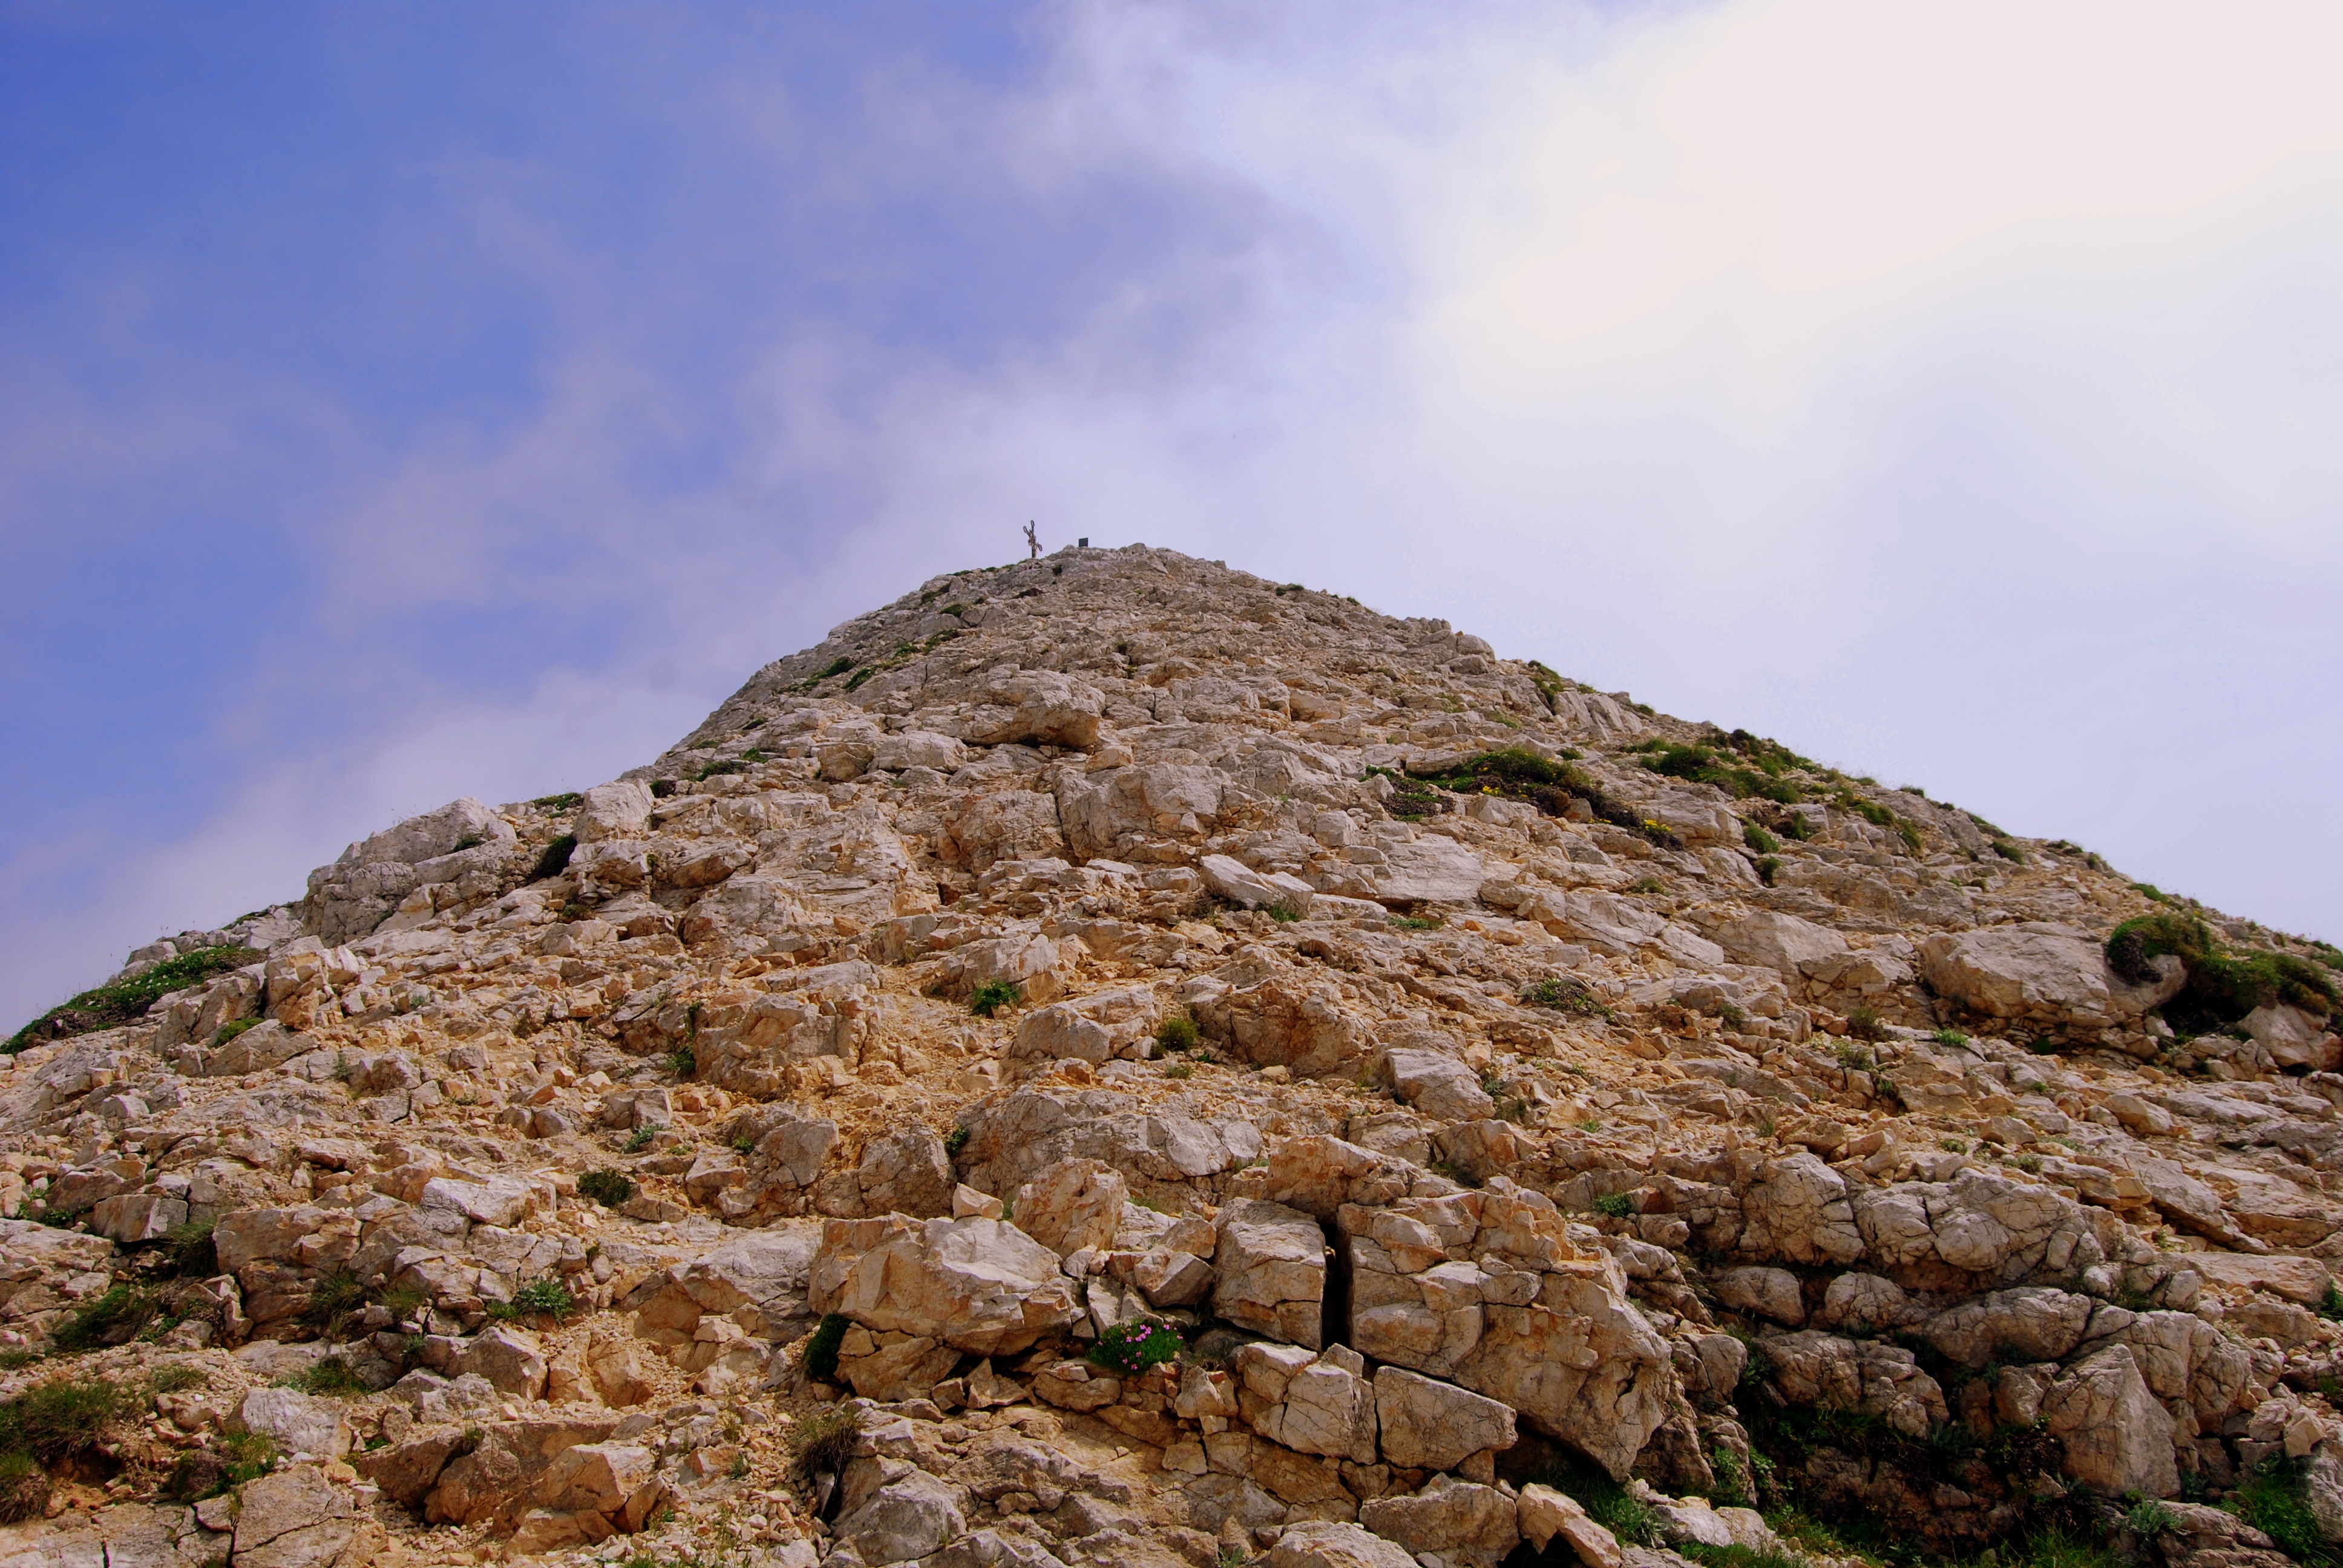
landscape, sea, nature, rock, mountain, sky, hill, mountain range, cliff, terrain, ridge, summit, rocks, geology, ruins, badlands, plateau, fell, wadi, fraccaroli, carega, landform, geographical feature, mountainous landforms